Jakob van Hoddis

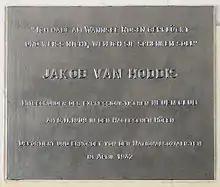
Memorial plaque, Hackesche Höfe, Berlin

Some Expressionist artists managed to flee the country with many more either committing suicide or who were murdered in Nazi concentration camps. Given that Van Hoddis was Jewish, an Expressionist writer, and also mentally ill (which then meant in Germany that he was subject to "mercy killing"), his murder in Nazi Germany was almost guaranteed. On 30 April 1942, he and all the other patients and staff (about 500 people) of his sanatorium near Koblenz were transported to the Sobibór extermination camp via Krasnystaw. None of them survived. The exact date of van Hoddis' death remains unknown.